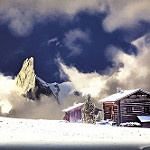
Label: mountain